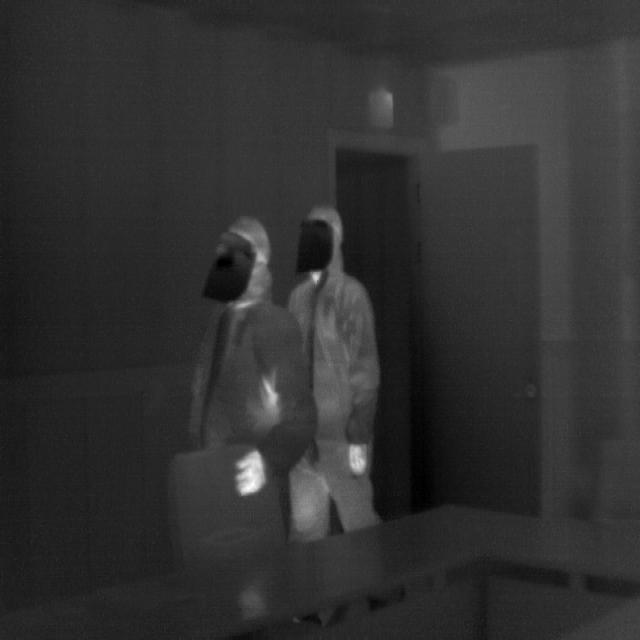
Detected objects:
label: person
label: person